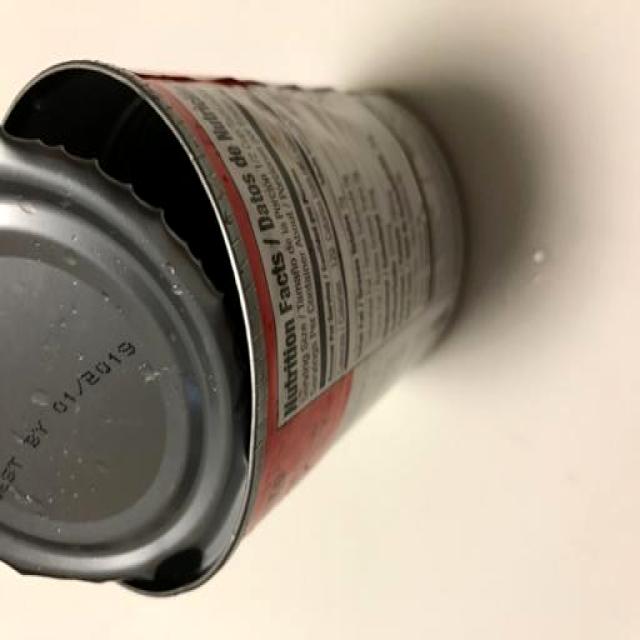
Label: Metal